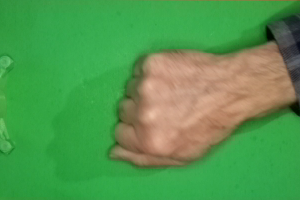
Label: rock